Baku

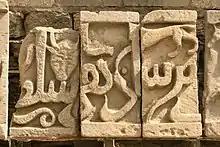
Relics from the sunken Sabayil Castle

The Shirvan era greatly influenced Baku and the remainder of present-day Azerbaijan. Between the 12th and 14th centuries, massive fortifications were built in Baku and the surrounding towns. The Maiden Tower, the Ramana Tower, the Nardaran Fortress, the Shagan Castle, the Mardakan Castle, the Round Castle and also the Sabayil Castle on the island of the Bay of Baku date from this period. The city walls of Baku were also rebuilt and strengthened.